Raketa (hydrofoil)

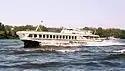
Rheinpfeil in Rhein, now Raketa 72, Rotterdam

The Lithuanian remaining Raketa has been operated by the UAB "Nemuno linija" line from the Kaunas passenger dock to Nida until 2010. It had two Raketas named "Aistė" and "Lina" of which "Aistė" was renovated. Both "Aistė" and "Lina" were constructed in 1963. In June 2020 first passengers was taken from Kaunas to Nida and back current "Laivas Raketa" operator is "Vši Vandens kelias"